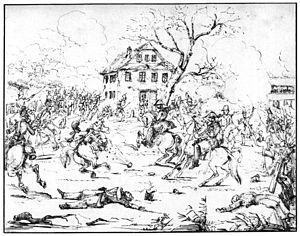
Guerre du Sonderbund 1847: Dessin à la plume par Charles-Alexandre Steinhäuslin, lieutenant auprès de la première compagnie du bataillon 19 de la deuxième brigade de la deuxième division fédérale.